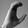
ASL letter: C